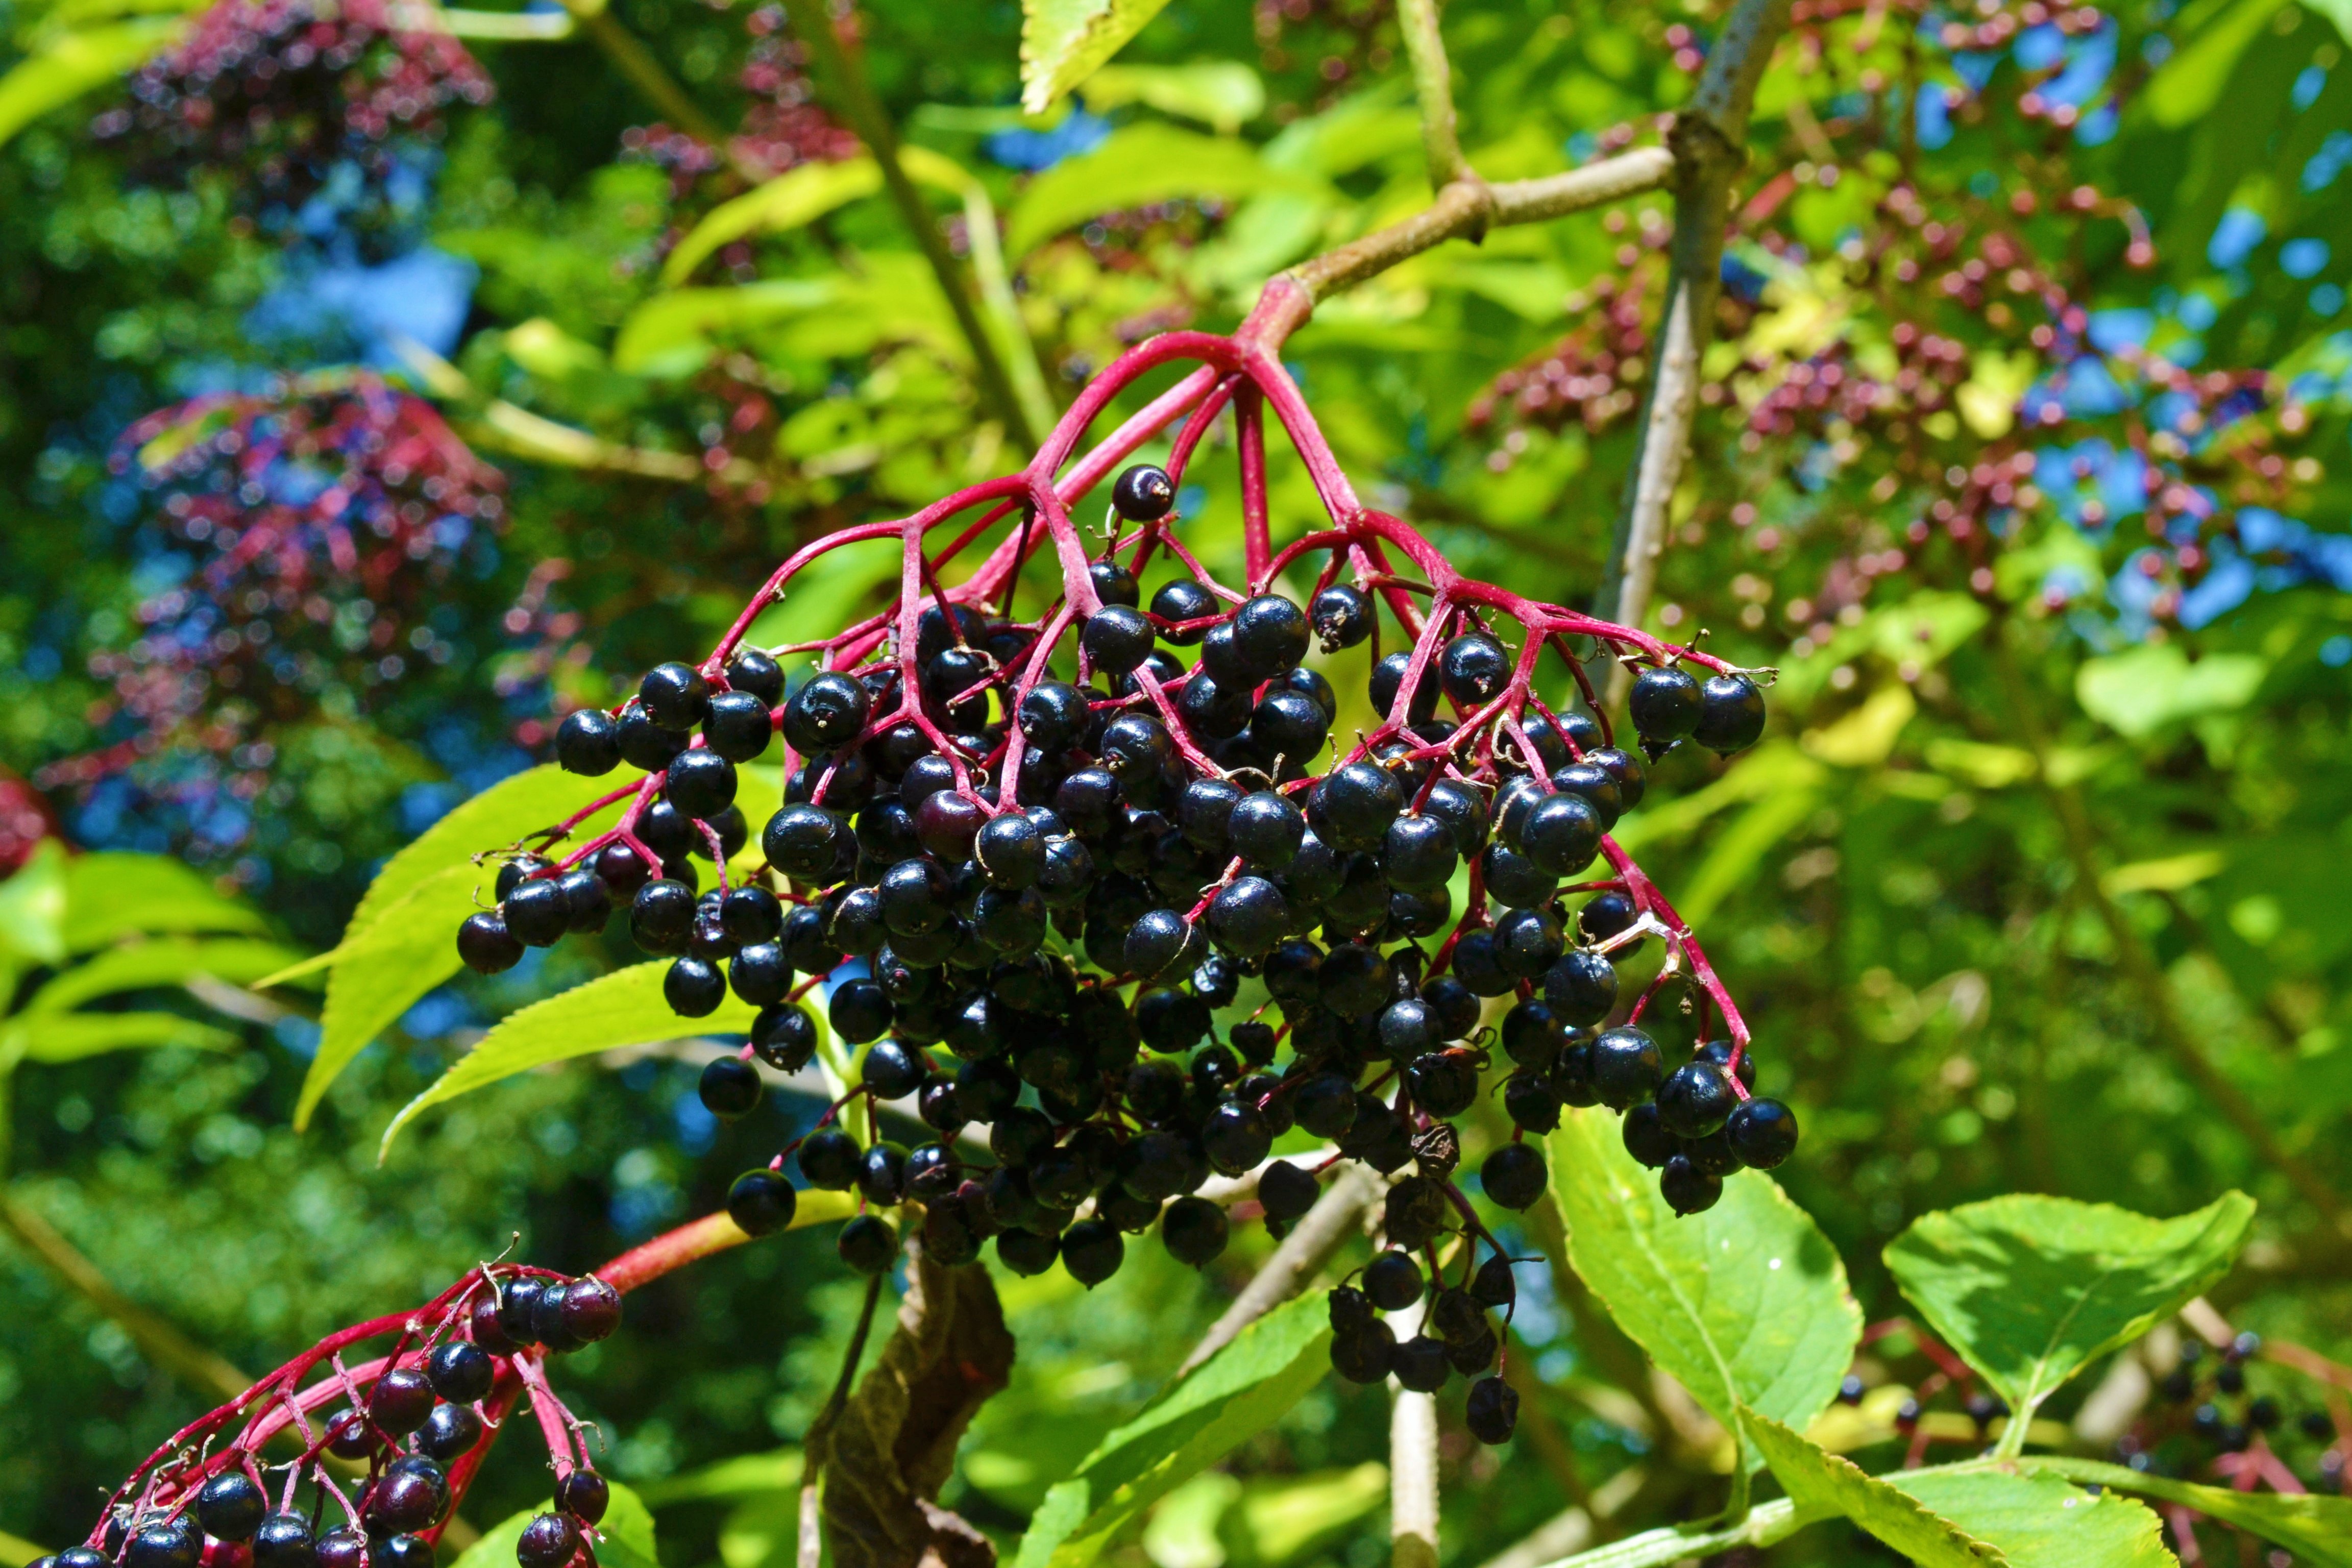
tree, branch, plant, grape, fruit, berry, leaf, flower, food, produce, autumn, botany, garden, flora, blackberry, elder, berries, shrub, fruits, late summer, vitamins, cure, flowering plant, umbel, elderberry, adoxaceae, huckleberry, holder bush, sambucus nigra, holler, black elderberry, holder, elderberries, lilac berries, musky herb greenhouse, woody plant, land plant